Burshtin (Hasidic dynasty)

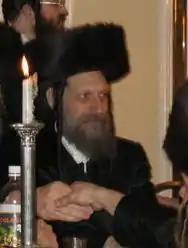
Grand Rabbi David Eichenshtein of Burshtin

Burshtin is a Hasidic dynasty headed by Grand Rabbi David Eichenstein, the Burshteiner Rebbe. The main Burshteiner synagogue is located in Borough Park, Brooklyn.